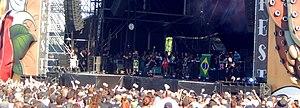
Cavalera Conspiracy au Hellfest 2015
Cavalera Conspiracy est un groupe de heavy metal américain, originaire de Phoenix, dans l'Arizona. Il est formé par les frères brésiliens Cavalera : Max au chant et à la guitare, et Igor Cavalera à la batterie. Le groupe est complété par le guitariste Marc Rizzo et le bassiste Johny Chow. Cavalera Conspiracy se forme en 2007 en tant qu'Inflikted, nom qui doit être modifié à la suite de conflits juridiques. La création du groupe marque la fin d'une querelle de 10 ans entre les deux frères Cavalera, qui avaient déjà fondé Sepultura au début des années 1980.